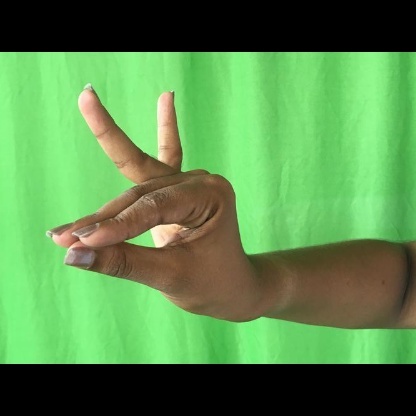
Mudra: Katakamukha